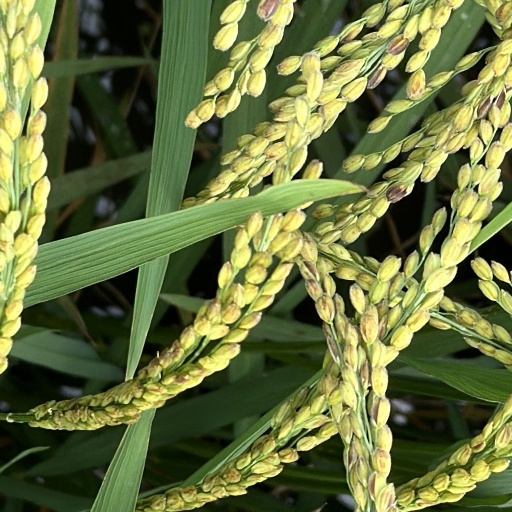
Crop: rice